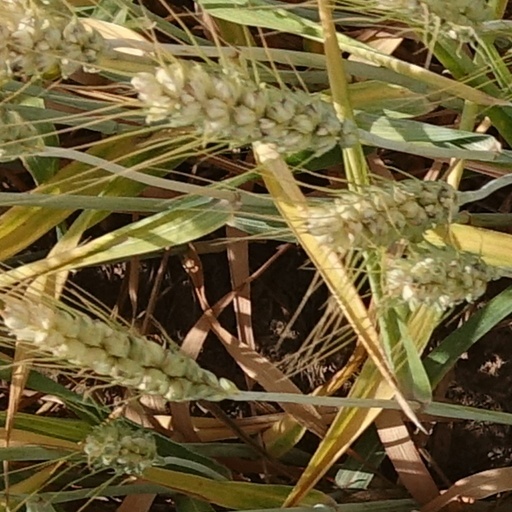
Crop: wheat